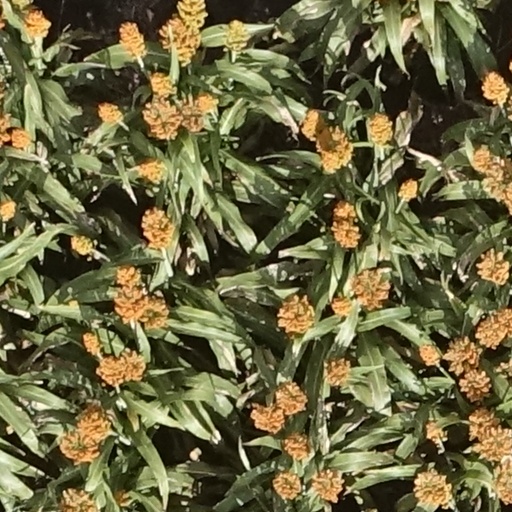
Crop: sorghum